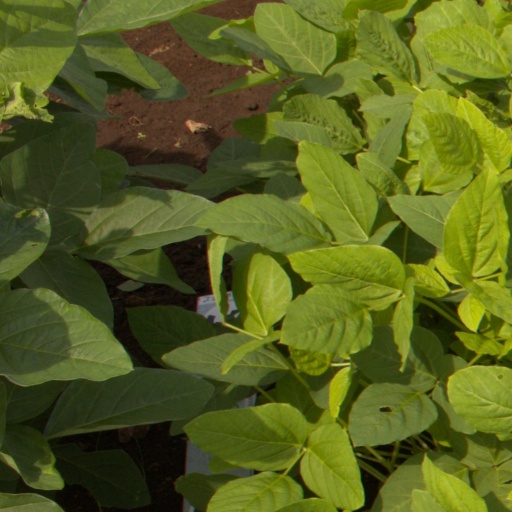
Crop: soybean